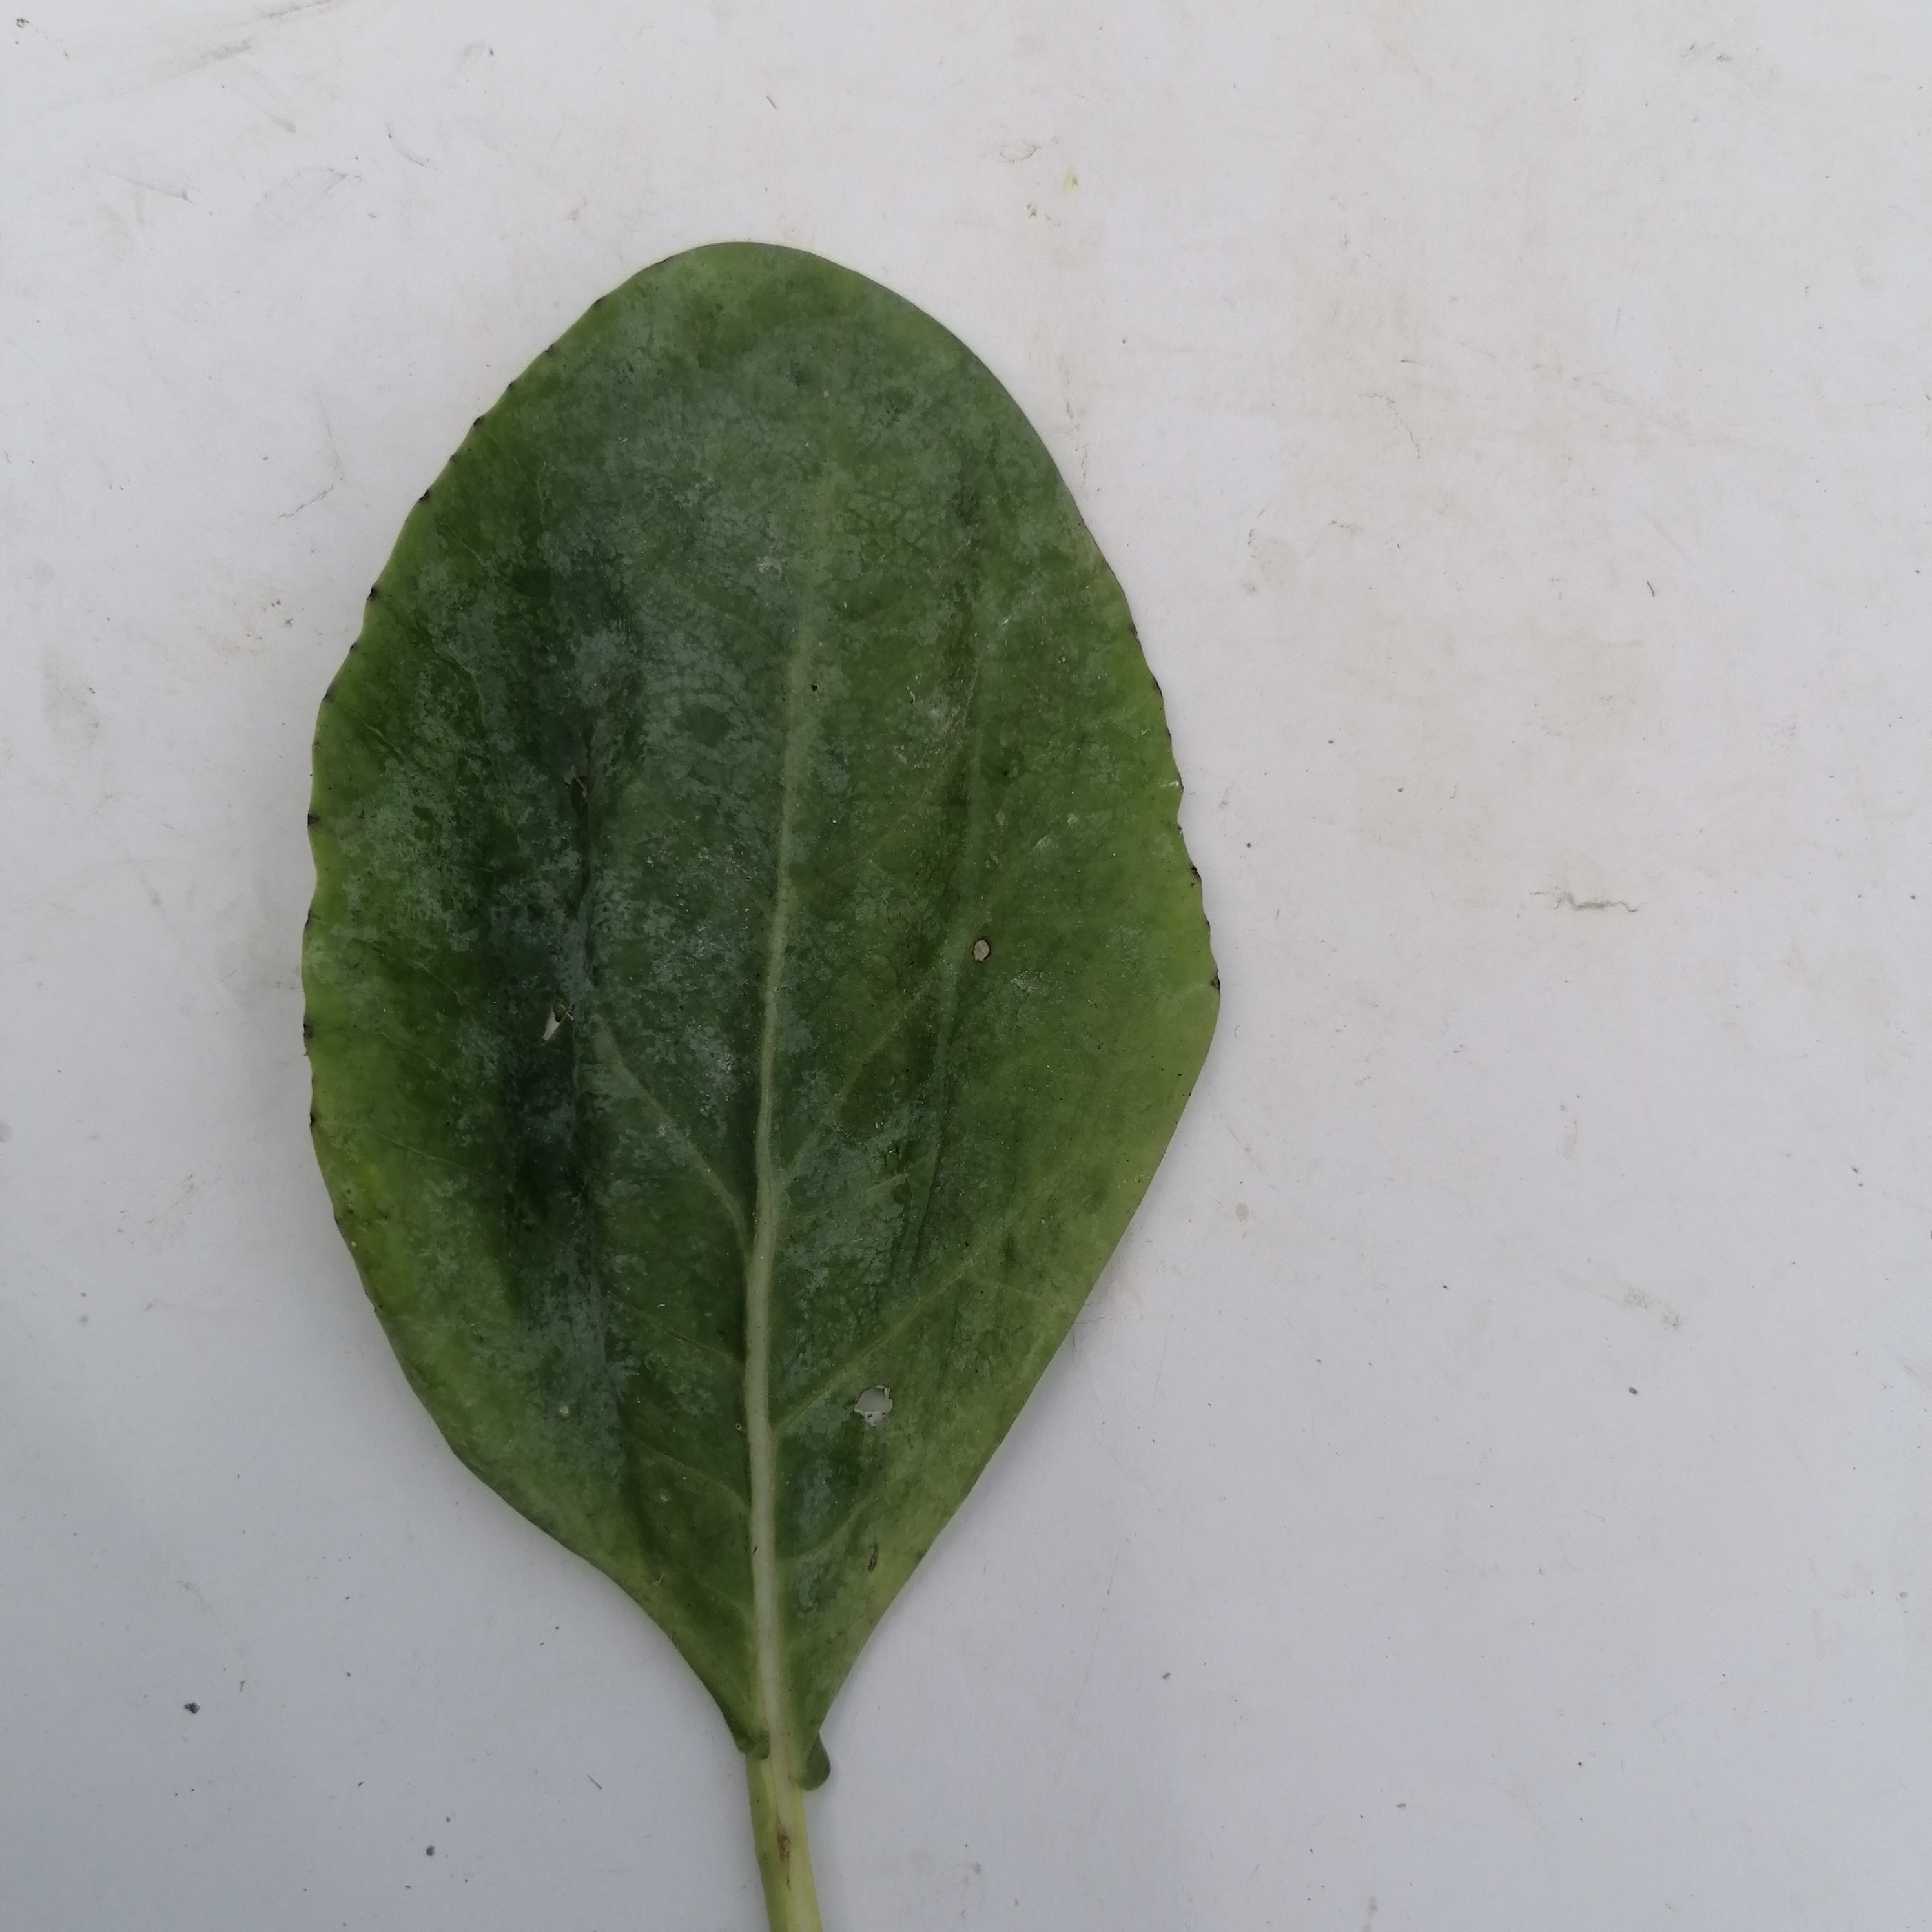
Label: Healthy